CAR T cell

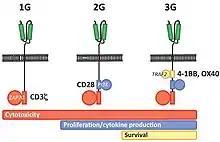
Depiction of first, second, and third generation chimeric antigen receptors with the scFv segments in green and the various intracellular TCR signaling components in red, blue and yellow

The intracellular T cell signaling domain lies in the receptor's endodomain, inside the cell. After an antigen is bound to the external antigen recognition domain, CAR receptors cluster together and transmit an activation signal. Then the internal cytoplasmic end of the receptor perpetuates signaling inside the T cell.